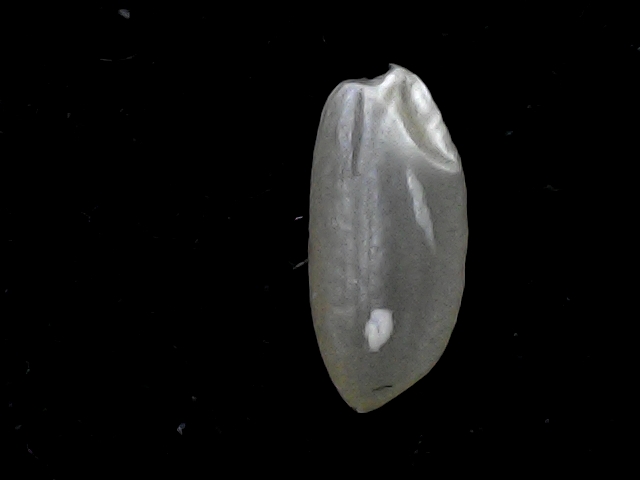
Rice variety: BD39